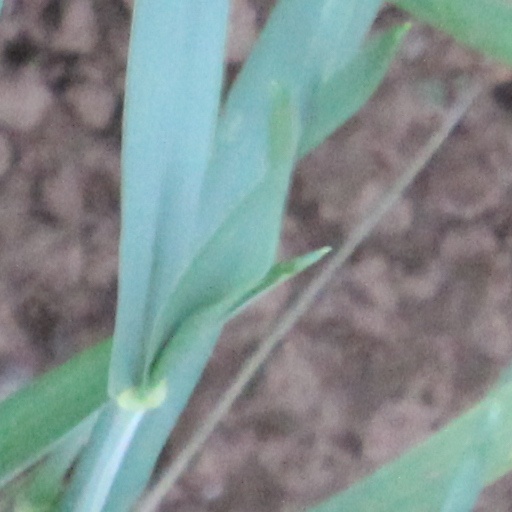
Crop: wheat